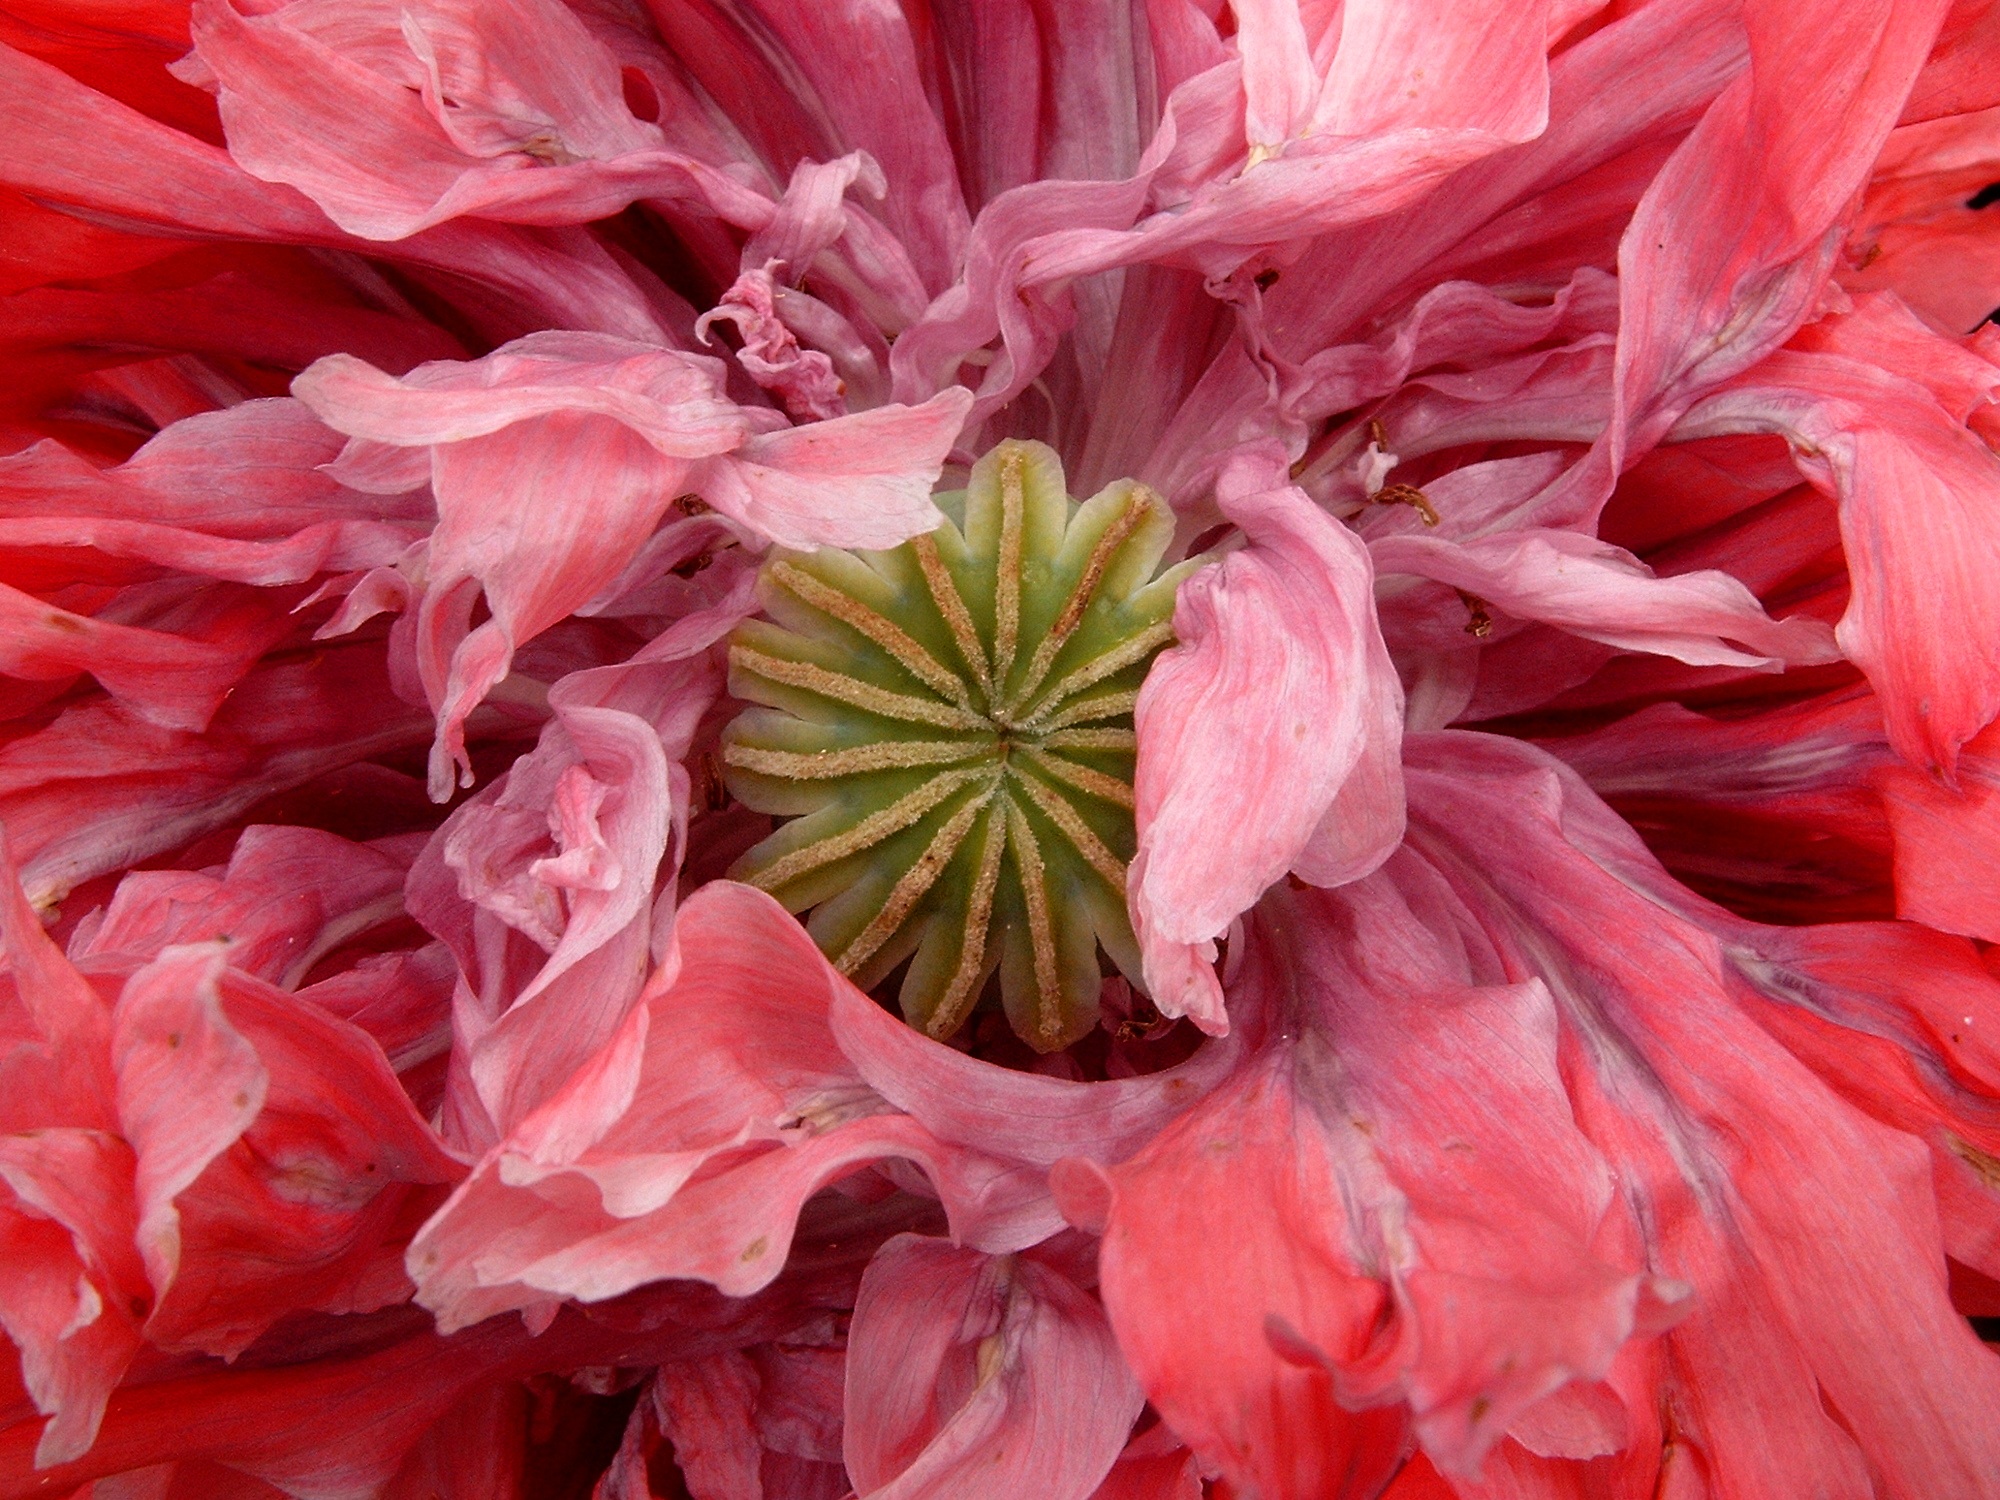
nature, blossom, plant, flower, petal, bloom, summer, red, stamp, pink, poppy flower, red poppy, shrub, carnation, rhododendron, poppy, fade, peony, dianthus, flowering plant, mohngewaechs, flower bouquet, woody plant, land plant, pink family